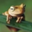
Label: frog